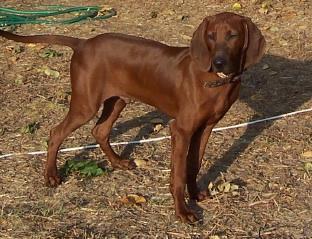
redbone